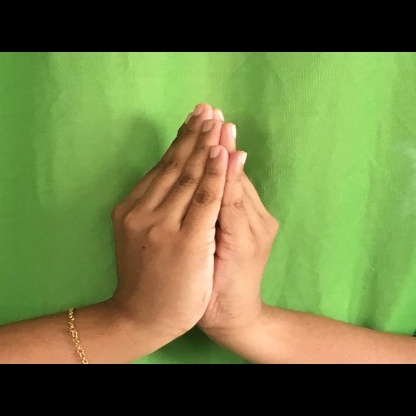
Mudra: Kapotham